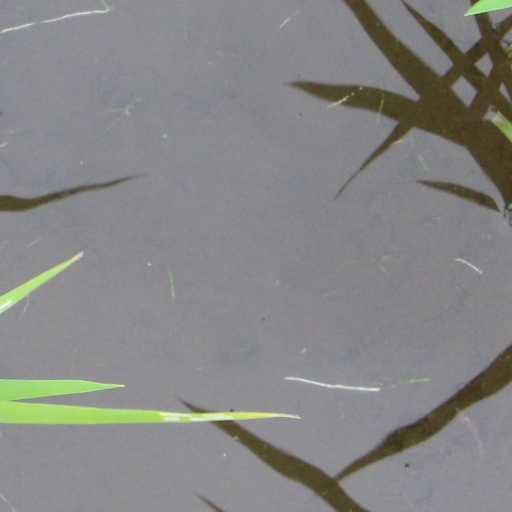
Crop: rice